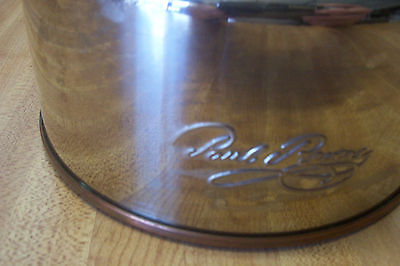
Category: kettle